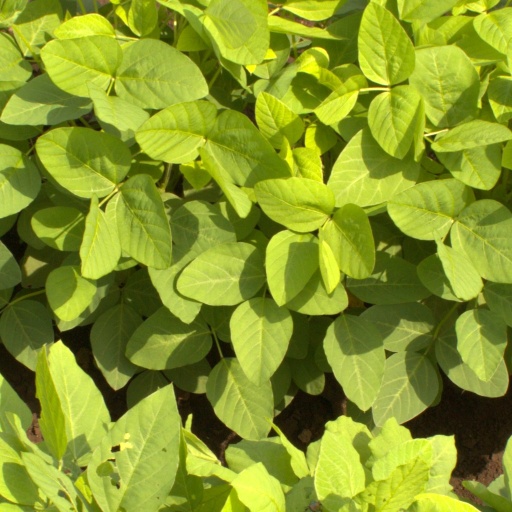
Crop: soybean